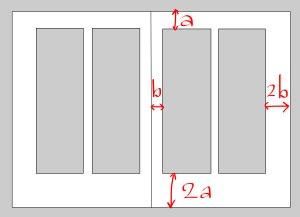
La Bible de Gutenberg ou Bible latine à quarante-deux lignes est le premier livre imprimé à l'aide de caractères mobiles identifié en Europe. Mais ce n'est pas le premier livre imprimé du monde, on sait notamment que l'imprimerie existe depuis le IXᵉ siècle en Chine, on s'en servait pour répandre la parole de Bouddha. Des livres ont également été imprimés en Corée à partir de 1377. Gutenberg n'avait évidemment pas connaissance de tout cela.